Arcos de Valdevez

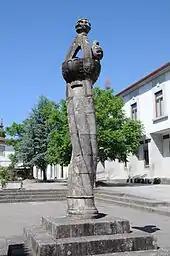
The "Peolourinho de Arcos de Valdevez" was constructed to mark the settlement of Portuguese territory in the area

The municipal government has funded several sports related projects to develop local athletics, including the construction and maintenance of the following: